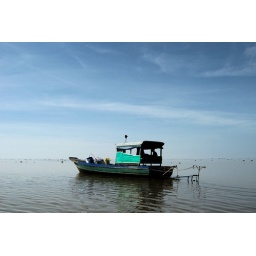
one of so many boats in the tonle sap lake